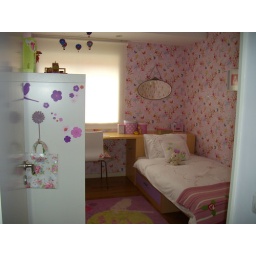
The bed and the desk were made by measure, because the room is so small. The carpet is from Vertbaudet.